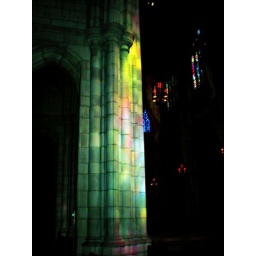
Color bouncing off the columns from the stained glass windows in the church.